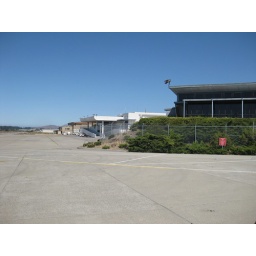
The brown building in the foreground is the &amp;quot;Spirit of San Luis,&amp;quot; and the white building in the background is the commercial terminal.